Buxton

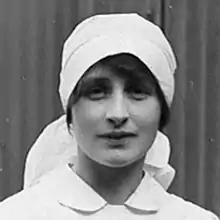
Vera Brittain

Above the town are two small speedway stadiums. Buxton Raceway (formerly High Edge Raceway), off the A53 Buxton to Leek road, is a motor sports circuit set up in 1974, hosting banger and stock car racing, as well as drifting events. It was home to the speedway team Buxton High Edge Hitmen in the mid-1990s before the team moved to a custom-built track to the north of the original one. The original track at High Edge Raceway was among the longest and trickiest in the UK. The new track is more conventional, and has been improved a few times. Buxton have been competitors in the Conference League. Buxton Raceway was due to hold a floodlit 2019 BriSCA Formula 2 World Final.